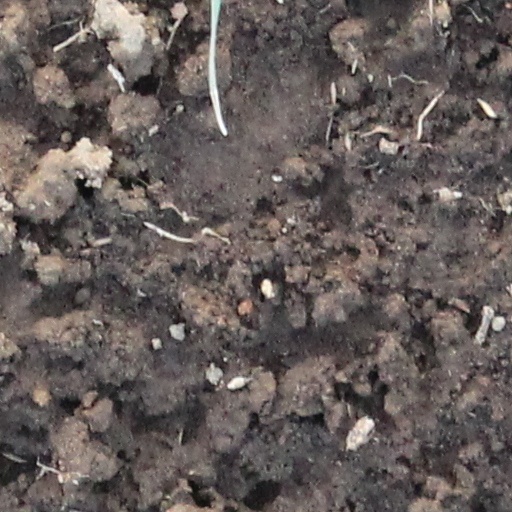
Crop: wheat